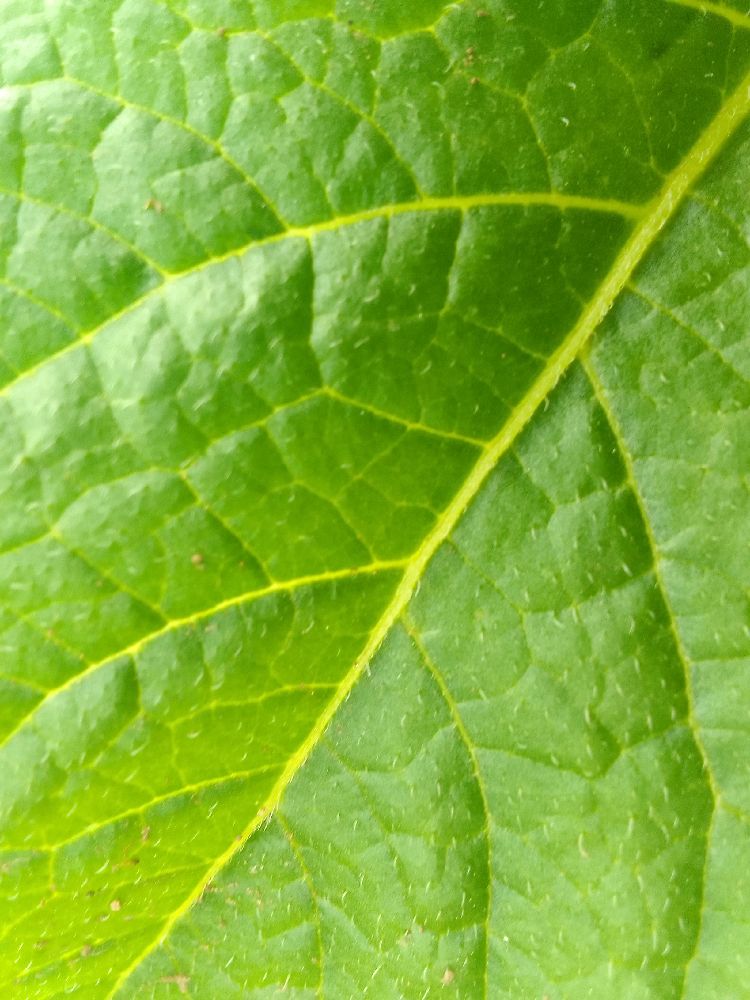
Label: Healthy